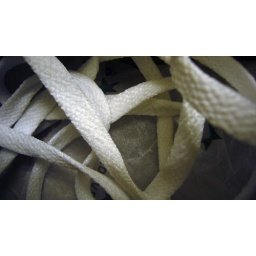
beauty in all things, even open shoe boxes